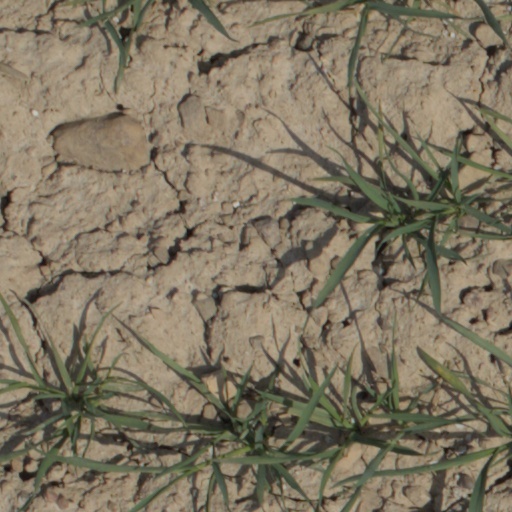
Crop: wheat